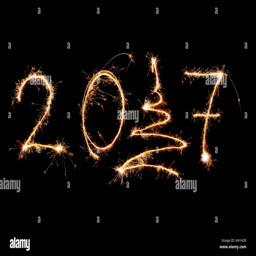
happy new year written with fireworks as a background